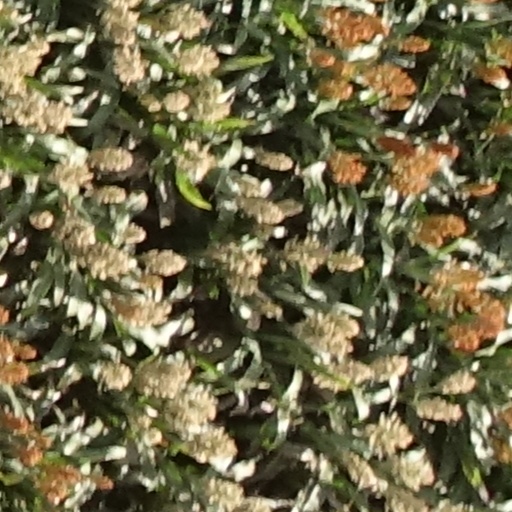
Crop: sorghum